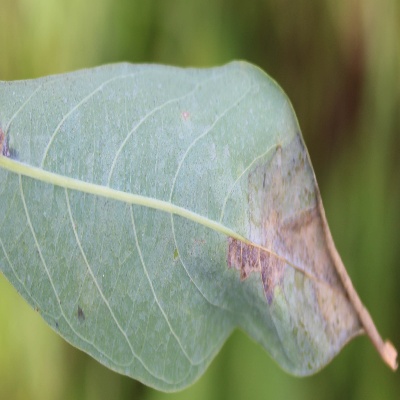
Crop: Cassava
Condition: bacterial blight